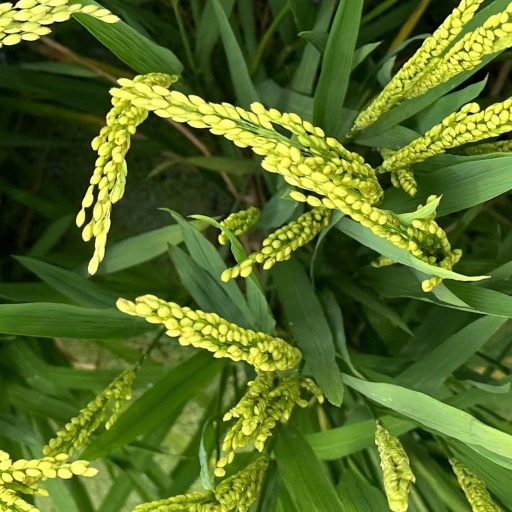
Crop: rice